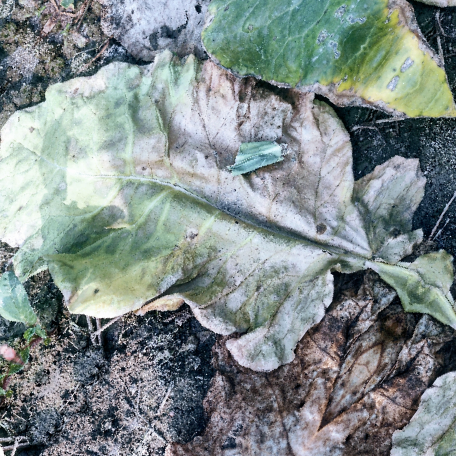
Label: Downy Mildew